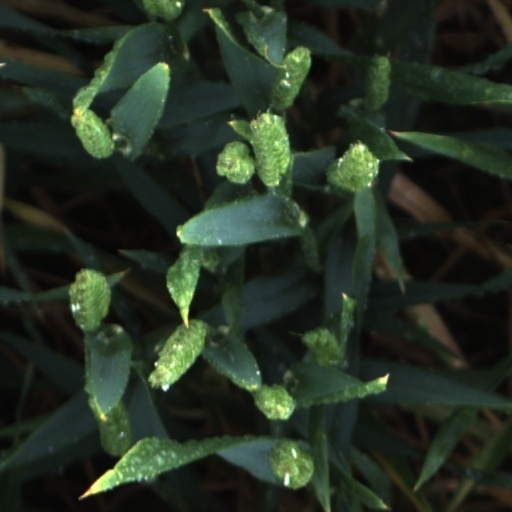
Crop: wheat